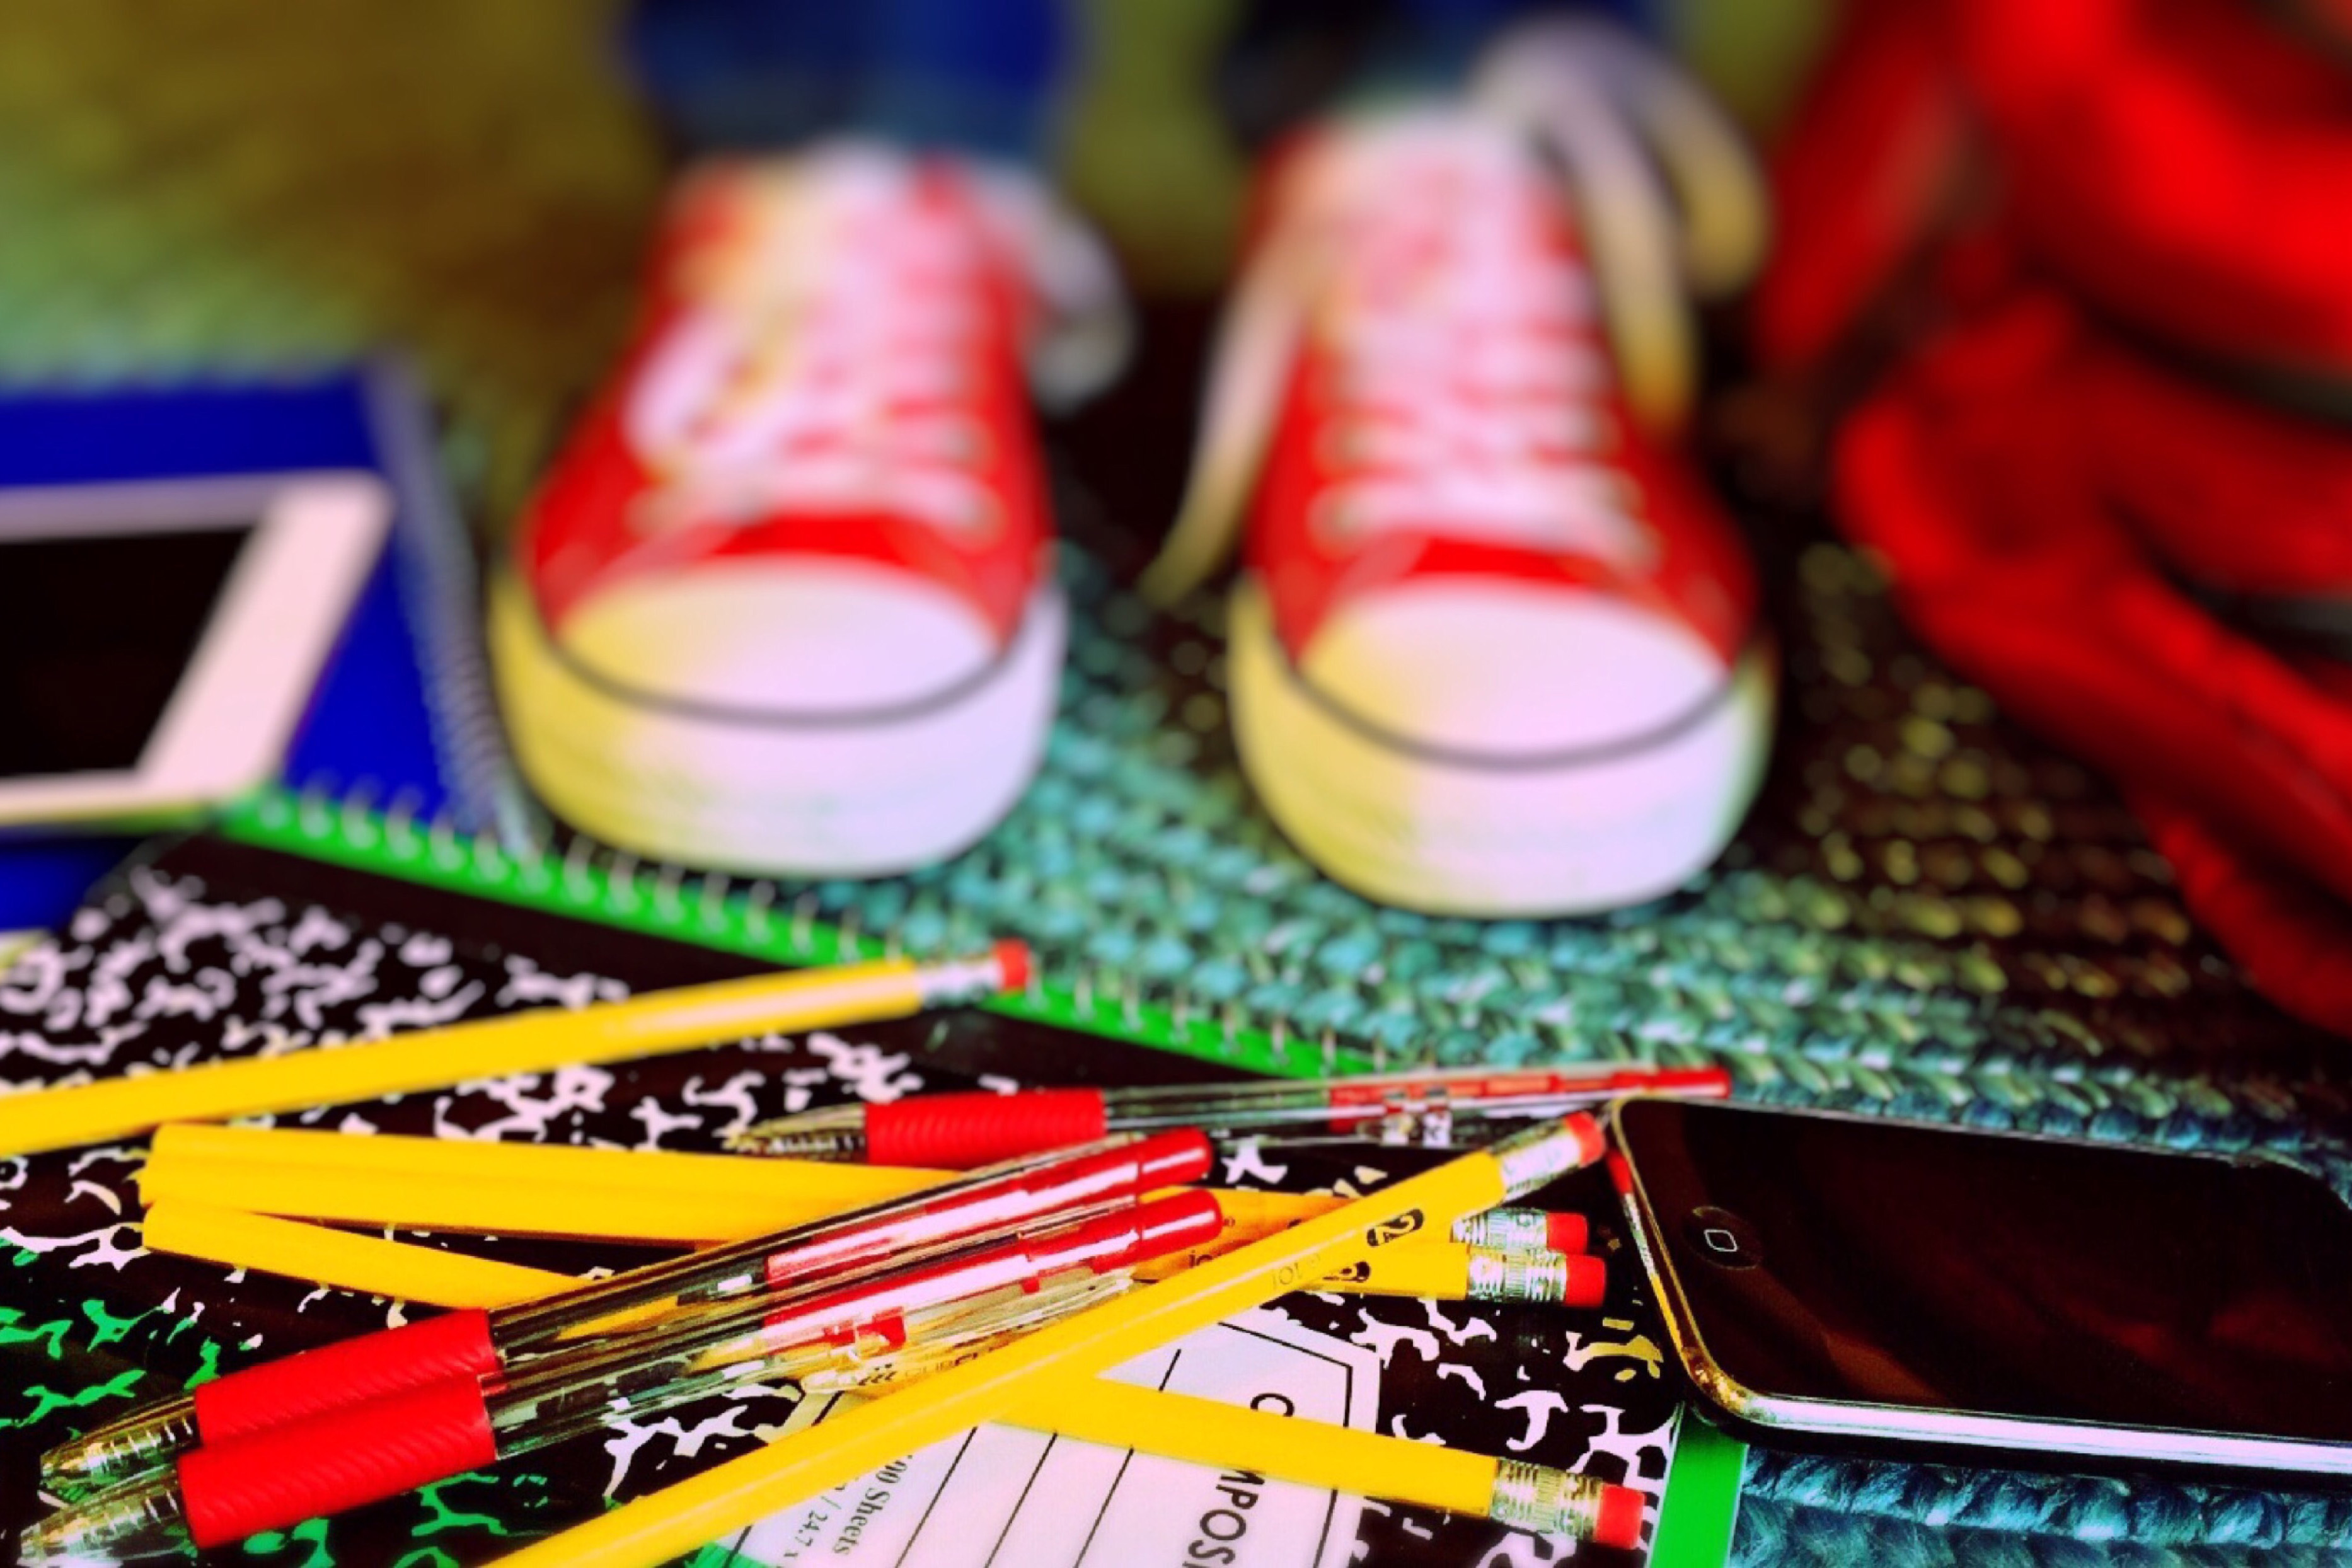
footwear, Colorfulness, shoe, design, games, writing implement, fashion design